History of BC Rytas

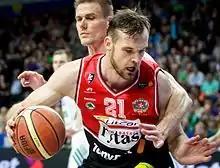
Antanas Kavaliauskas, one of the primary Rytas players in the 2014–15 season

On 15 October 2014, Rytas started the EuroCup season with a 92–65 victory over Serbian powerhouse Partizan Belgrade. They finished first round with an 8–2 record and took first place in the group. On 16 December, Kšyštof Lavrinovič signed a two-year deal with Rytas. On 5 January 2015, Simas Jasaitis, another Lithuanian national team member, also signed with Rytas for the third time in his career. Lietuvos rytas started the last 32-game stage in the EuroCup by winning against the best team in Poland, Turów Zgorzelec which was relegated to EuroCup after winning only one game in the EuroLeague's regular season. Despite a successful start, Rytas lost three games out of six in the second stage and qualified into the next round by taking second place in the group only after the crucial defeat of Telenet Oostende 111–83 at the last game in Vilnius. Due to the questionable shape of the team, Virginijus Šeškus was fired as head coach. Despite this he remained with Rytas as an assistant to the new head coach Marcelo Nicola.